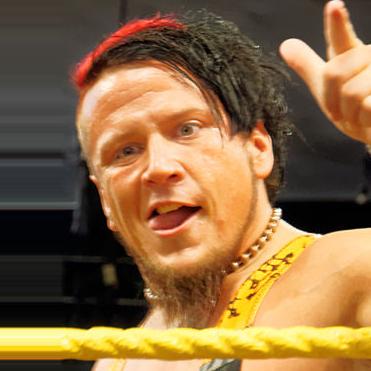
Age: 27